Adromischus marianiae

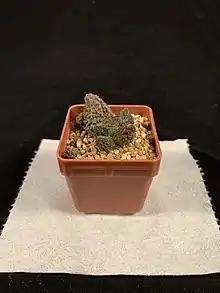
An "Adromischus marianae" being grown as a houseplant

"Adromischus marianiae" ranges in height from . This perennial succulent and slow-growing subshrub has usually thin and short branches and forms a small cluster of rough, warty and nearly spherical leaves resembling dried raisins, quite variable in colour but usually green or red-brown or purplish, up to 3.5 cm long. Flowers are green with a pinkish nuance, about 12 mm long.